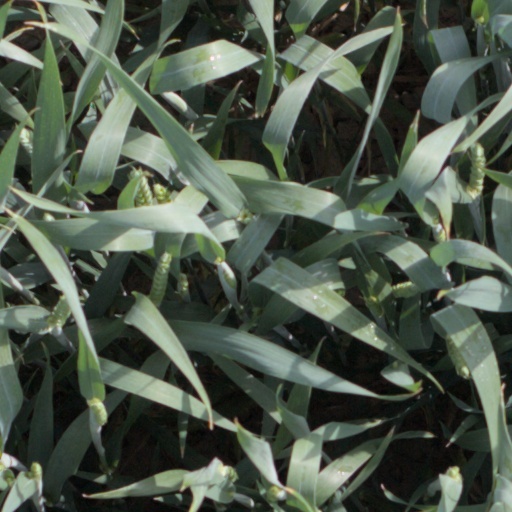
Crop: wheat